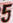
Number: 5